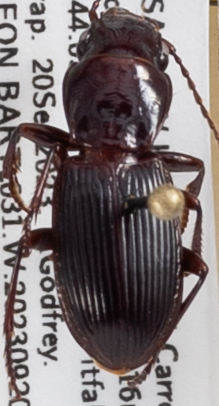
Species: Pterostichus rostratus
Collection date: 2023-09-20
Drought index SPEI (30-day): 1.058
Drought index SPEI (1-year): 1.706
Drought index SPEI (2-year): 0.678